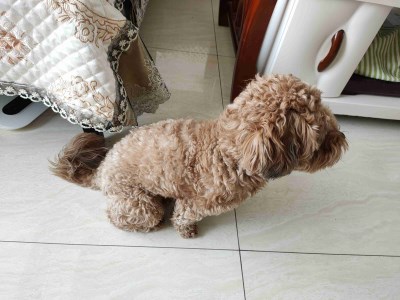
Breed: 7449-n000128-teddy